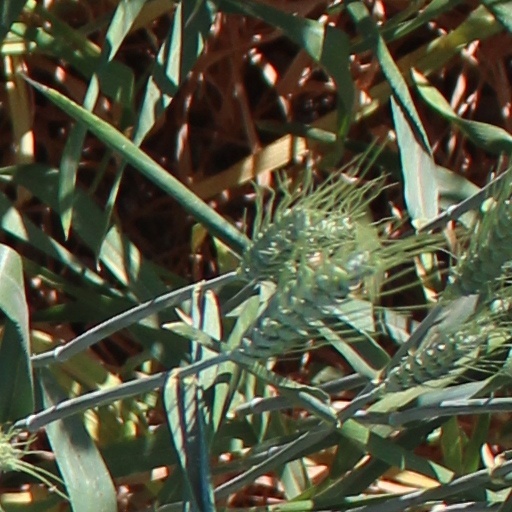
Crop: wheat